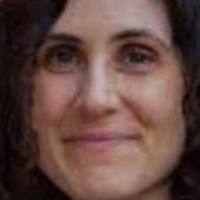
Age group: age 31-40